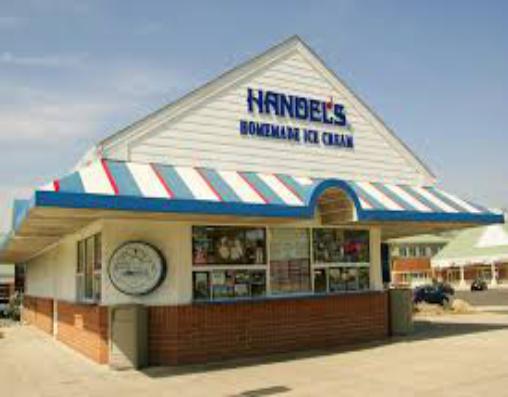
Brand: Handel's Homemade Ice Cream & Yogurt
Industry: Food